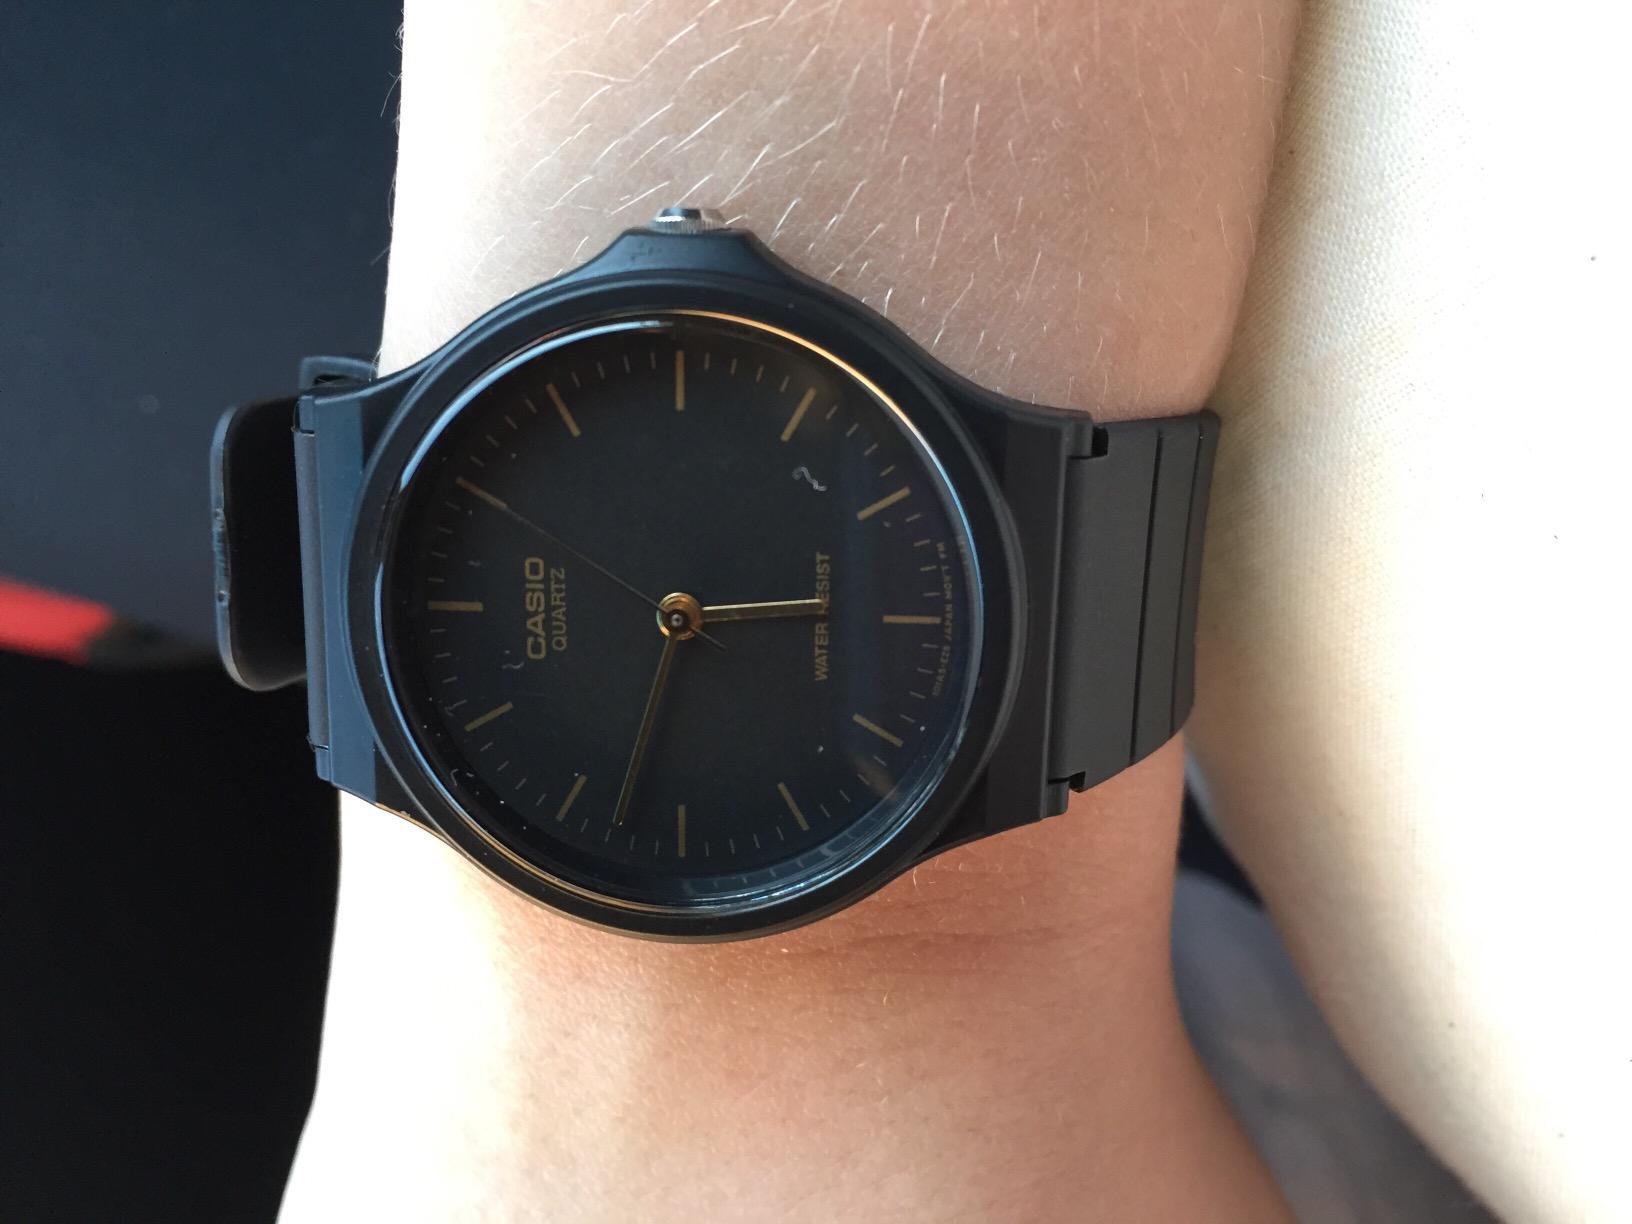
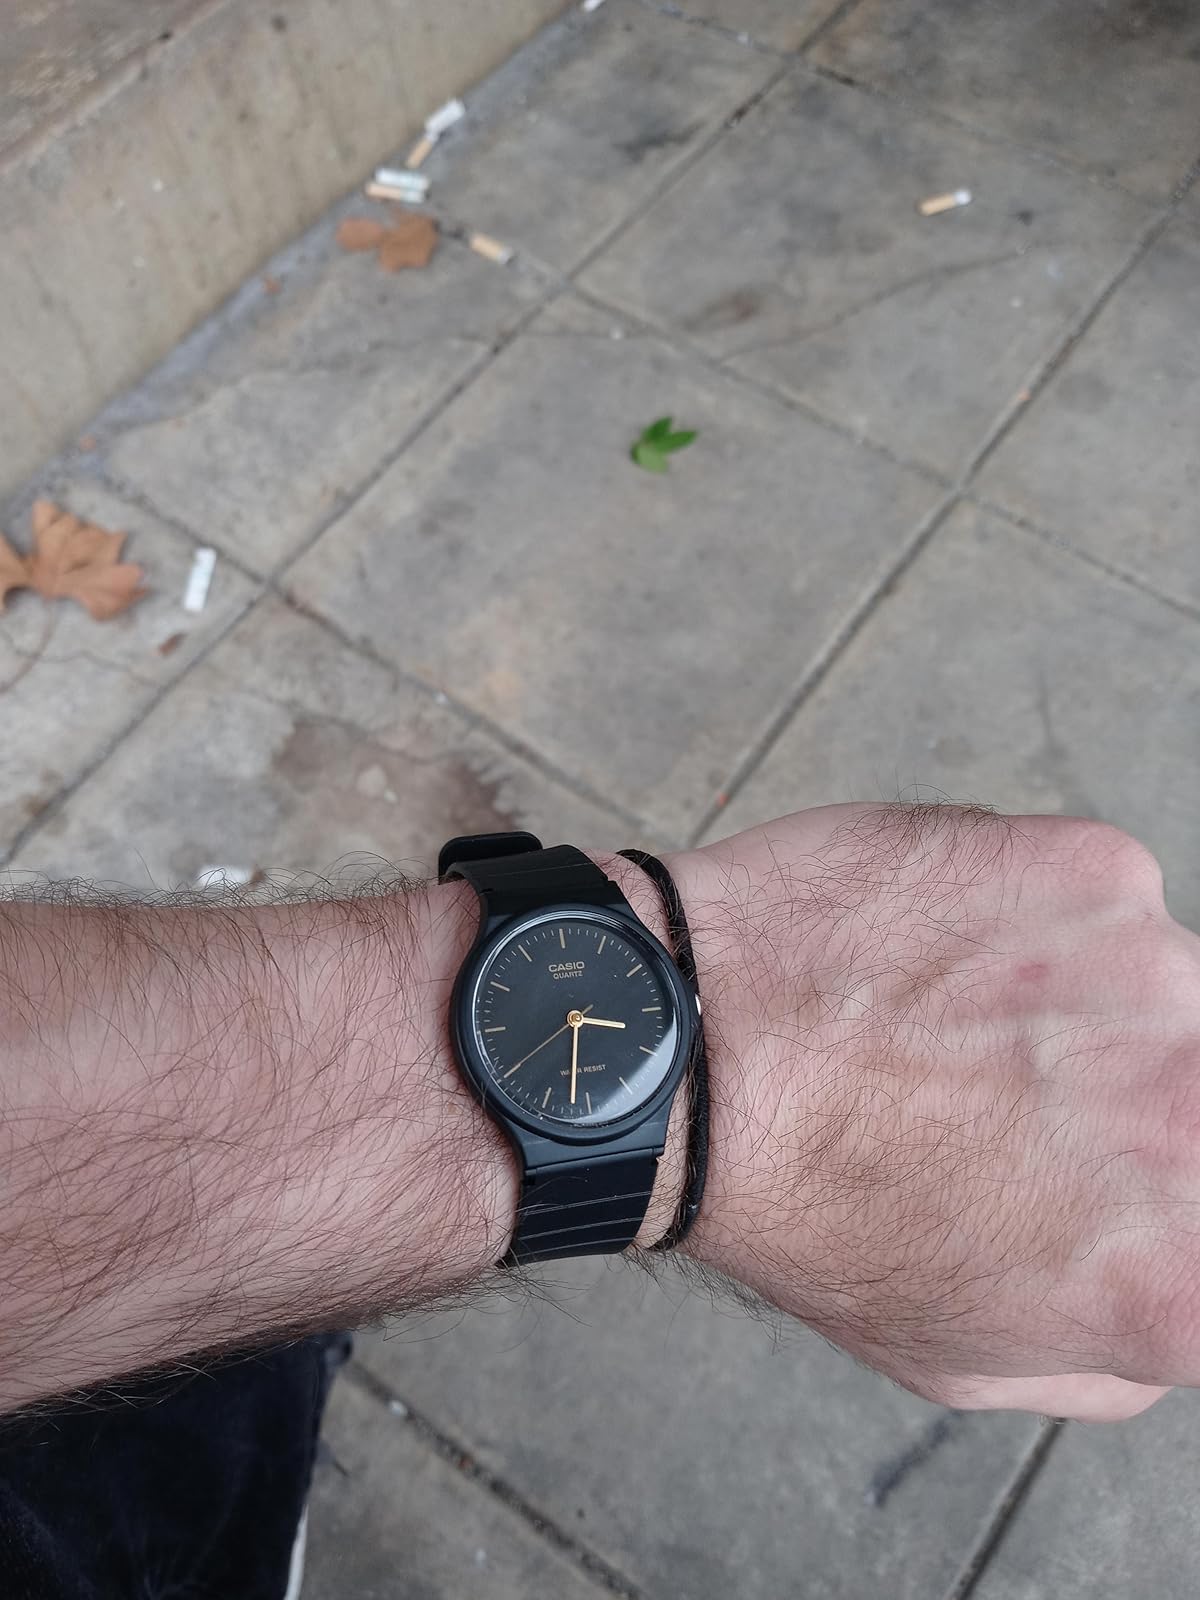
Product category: accessories_watch
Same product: yes